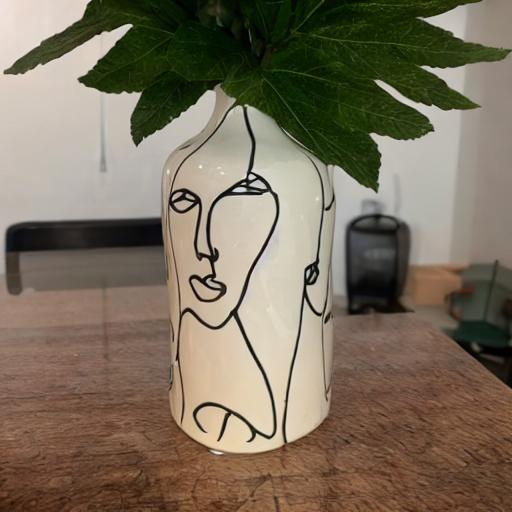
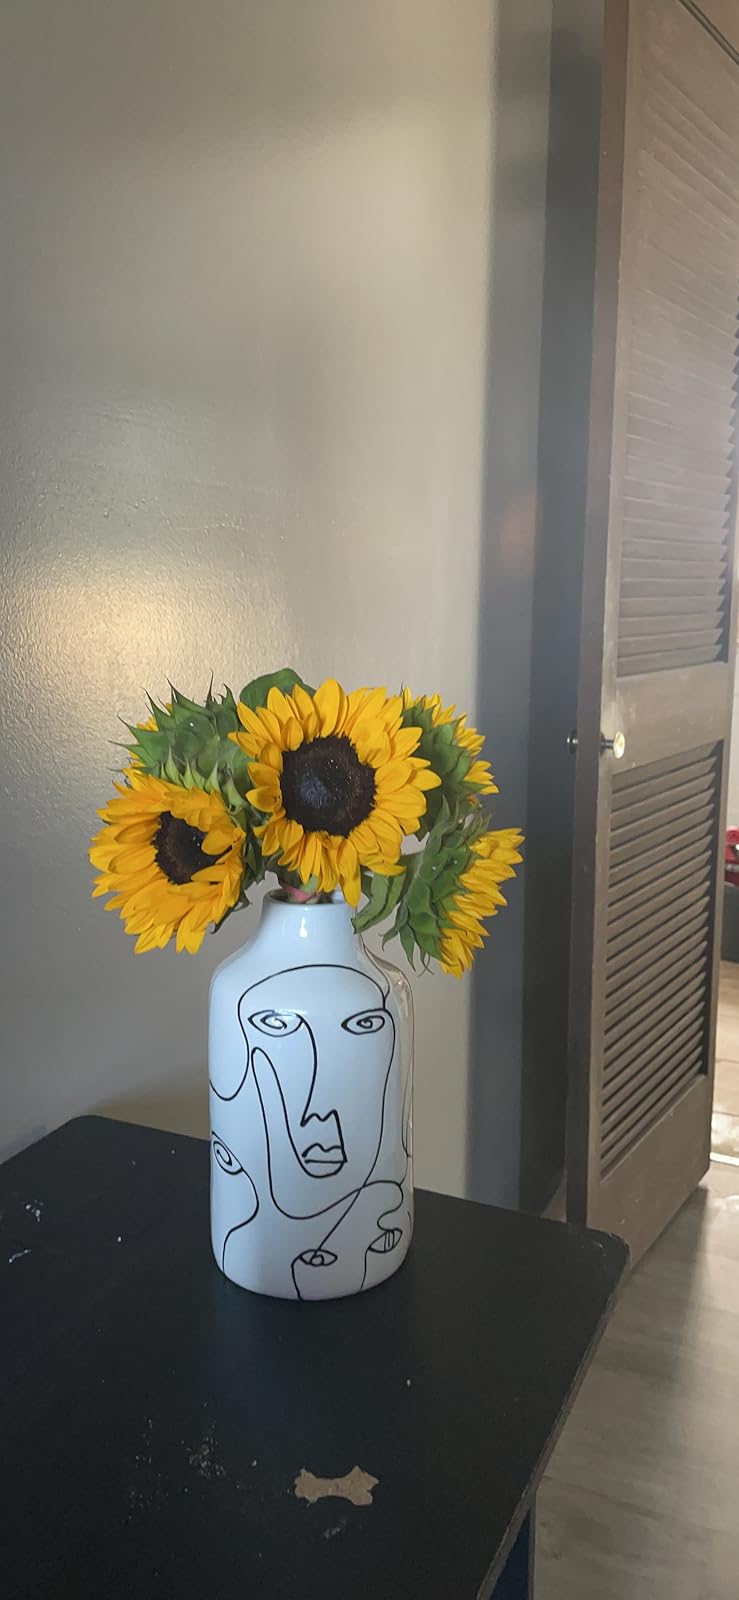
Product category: vase
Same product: no